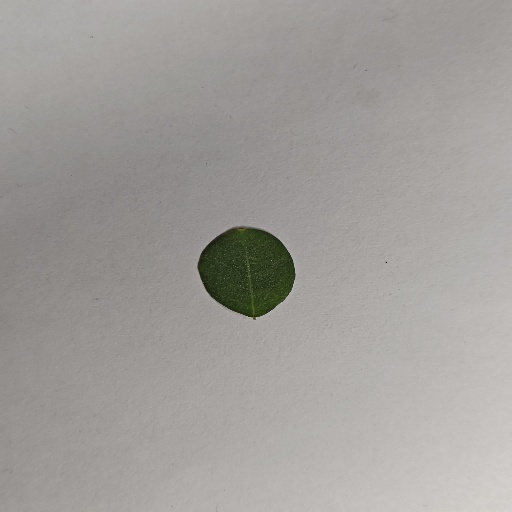
Species: Sojina
Leaf condition: Healthy Leaf